Neve McIntosh

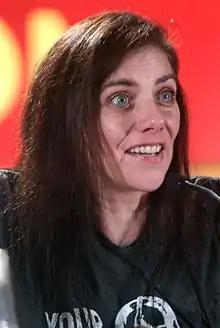
McIntosh at the 2016 Phoenix Comicon Fan Fest

Neve McIntosh (born Carol McIntosh; 9 April 1972) is a Scottish actress.